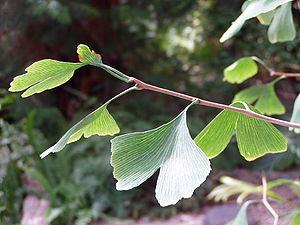
La division des Ginkgophyta ne comprend aujourd'hui qu'une seule classe, les Ginkgopsida, elle-même composée d'un seul ordre, les Ginkgoales, et de deux familles connues, la famille actuelle des Ginkgoaceae, et la famille fossile des Trichopityaceae.
La famille des Ginkgoacées est constituée de plantes de l'embranchement des Ginkgophyta, de l'ordre des Ginkgoales.